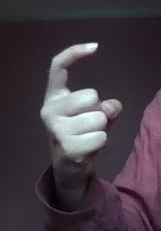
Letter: ra